Ternant, Charente-Maritime

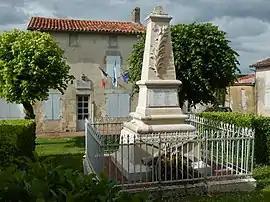
The town hall in Ternant

Ternant is a commune in the Charente-Maritime department in southwestern France.